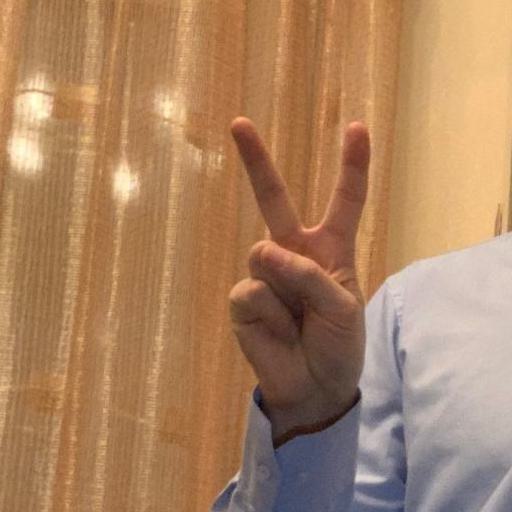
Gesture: peace